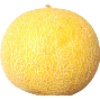
Label: Cantaloupe 1